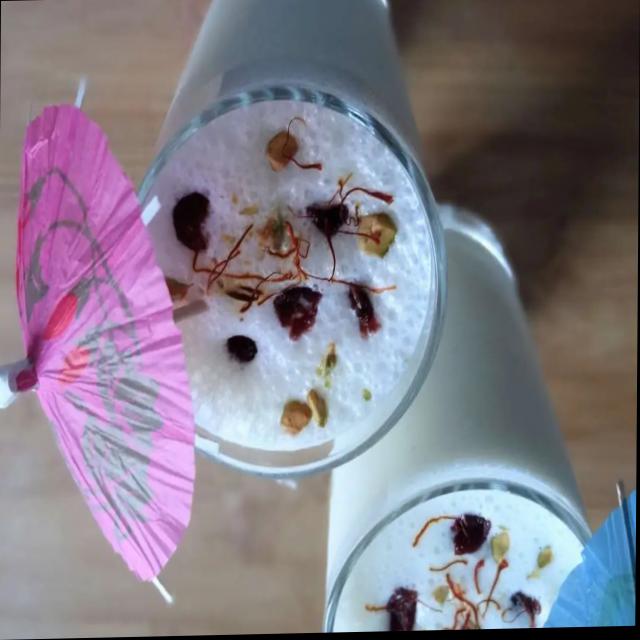
Dish: lassi